Dimples (1936 film)

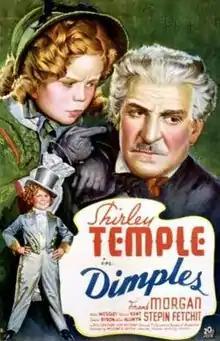
Theatrical release poster

Dimples is a 1936 American musical drama film directed by William A. Seiter. The screenplay was written by Nat Perrin and Arthur Sheekman. The film was panned by the critics. Videocassette and DVD versions of the film were available in 2009.